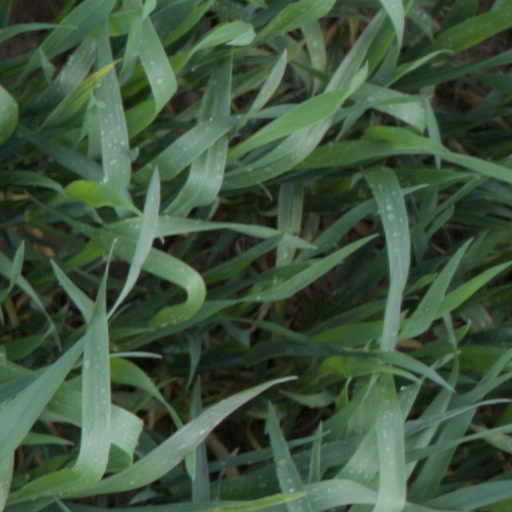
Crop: wheat